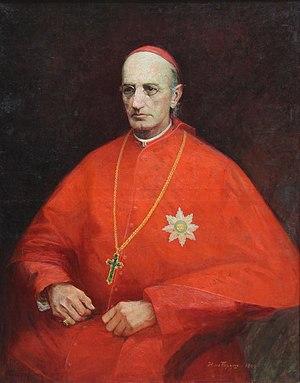
Sylwester Sembratowicz est un cardinal de l'Église grecque-catholique ukrainienne du fin du XIXᵉ siècle.